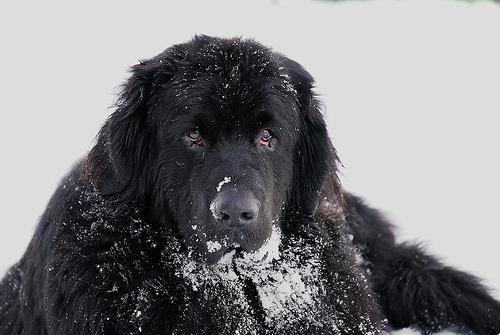
Newfoundland